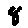
Label: 8